Criminal Minds season 1

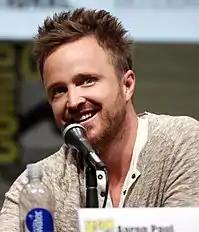
"Breaking Bad" star Aaron Paul appears in the episode "The Popular Kids" as Mike Zizzo.

In the episode "Derailed", Chris Bauer guest-starred as Dr. Theodore Bryar, who has paranoid schizophrenia and held several passengers hostage, including Elle Greenaway, on a train. Jeff Kober guest-starred as Bryar's imaginary friend, Leo, and M. C. Gainey guest-starred as Detective Frank Moretti, who leads the investigation of the hostage situation. In the episode "The Popular Kids", Will Rothhaar guest-starred as Cory Bridges, a cult killer who murdered two high school students. In the episode "Blood Hungry", Kris Lemche guest-starred as cannibalistic spree killer, Eddie Mays, and Lindsay Crouse played his mother, Mary. In the episode "What Fresh Hell?", Ned Vaughn guest-starred as Donald Curtis, a pedophile who abducts an eleven-year-old girl named Belinda Copeland.